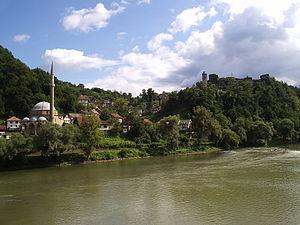
Maglaj est une ville et une municipalité de Bosnie-Herzégovine située dans le canton de Zenica-Doboj et dans la Fédération de Bosnie-et-Herzégovine. Selon les premiers résultats du recensement bosnien de 2013, la ville intra muros compte 6 438 habitants et la municipalité 24 980.